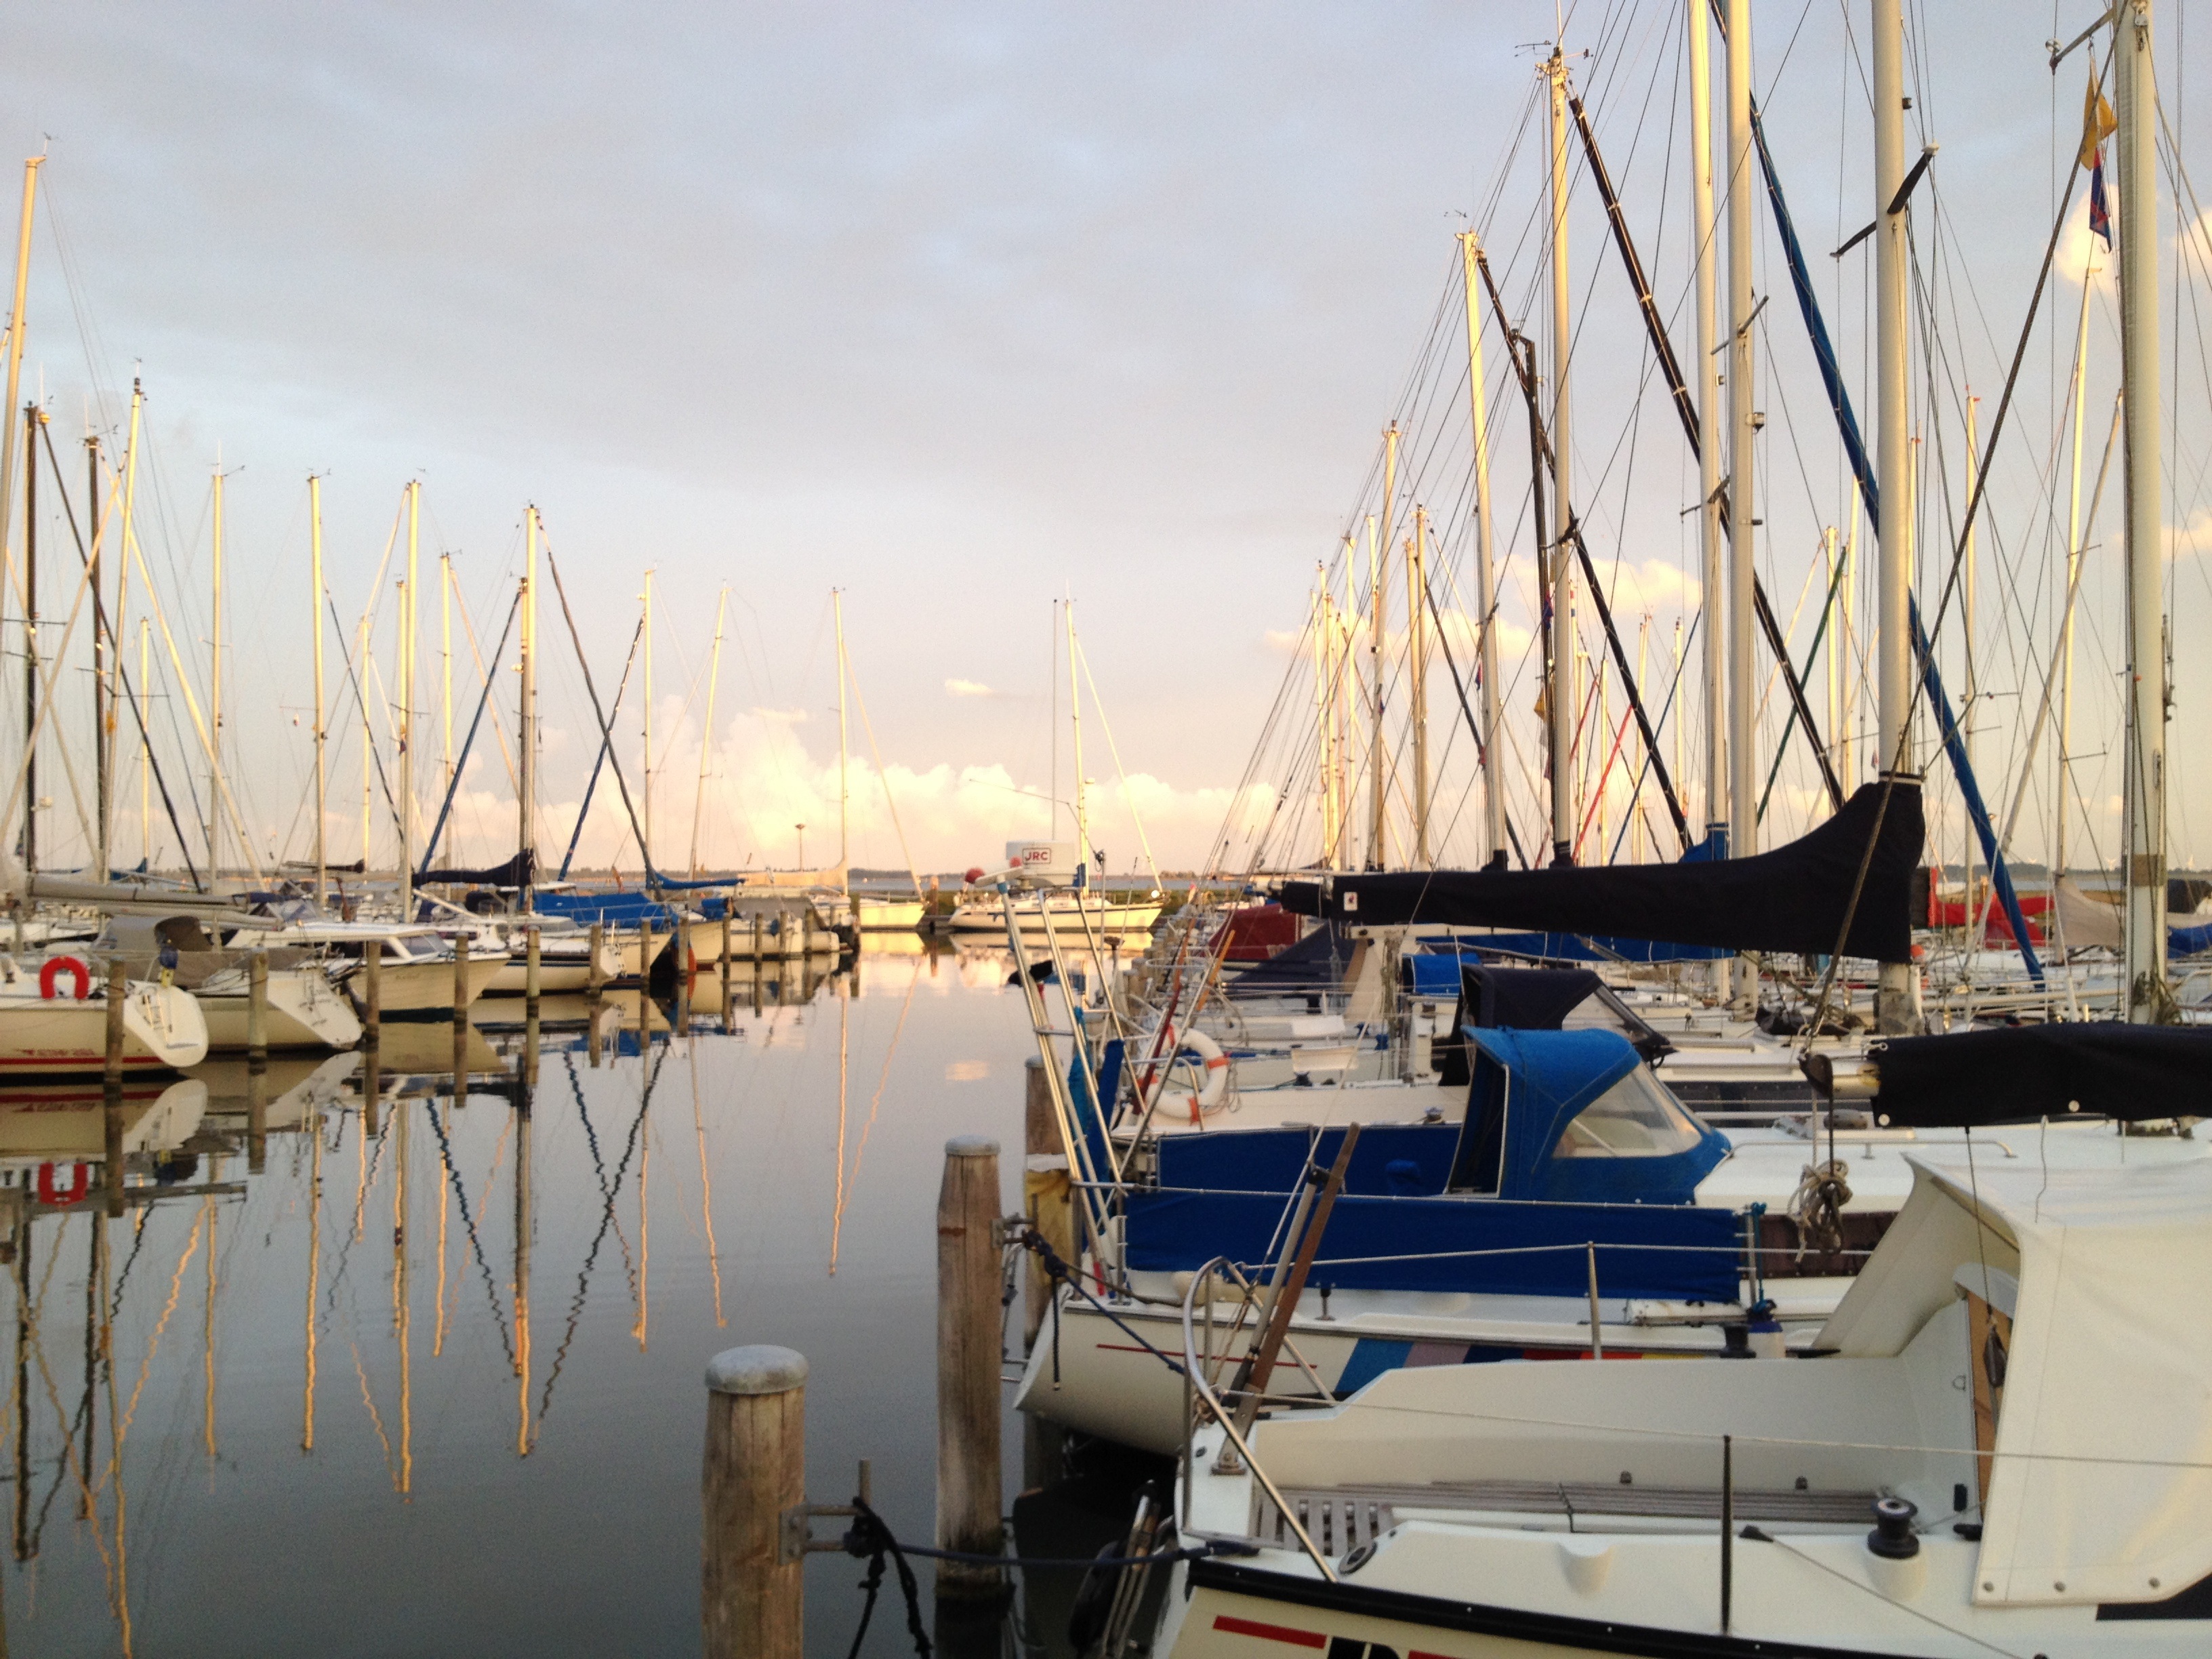
sea, dock, boat, vehicle, mast, harbor, harbour, marina, port, sailboat, holland, sail, watercraft, grevelingen, herkingen